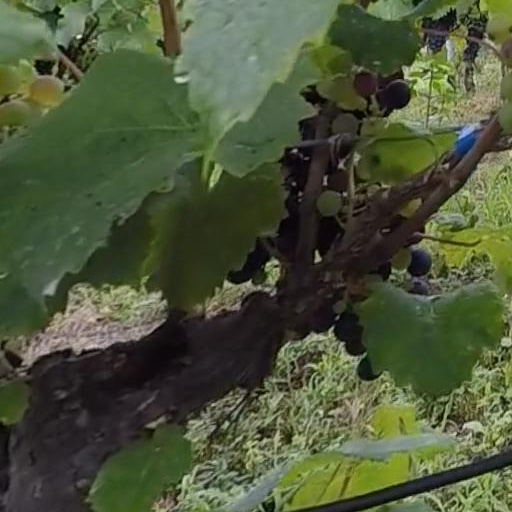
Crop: grape